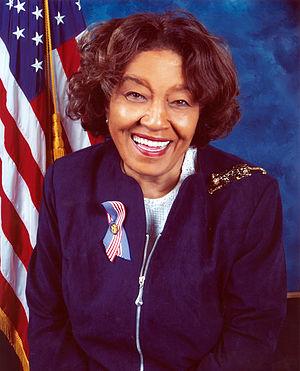
Julia May Carson est une femme politique américaine né le 8 juillet 1938 à Louisville et morte le 15 décembre 2007 à Indianapolis. Membre du Parti démocrate, elle représente la région d'Indianapolis à la Chambre des représentants des États-Unis de 1997 à sa mort.